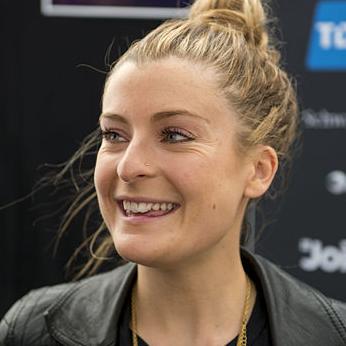
Age: 26